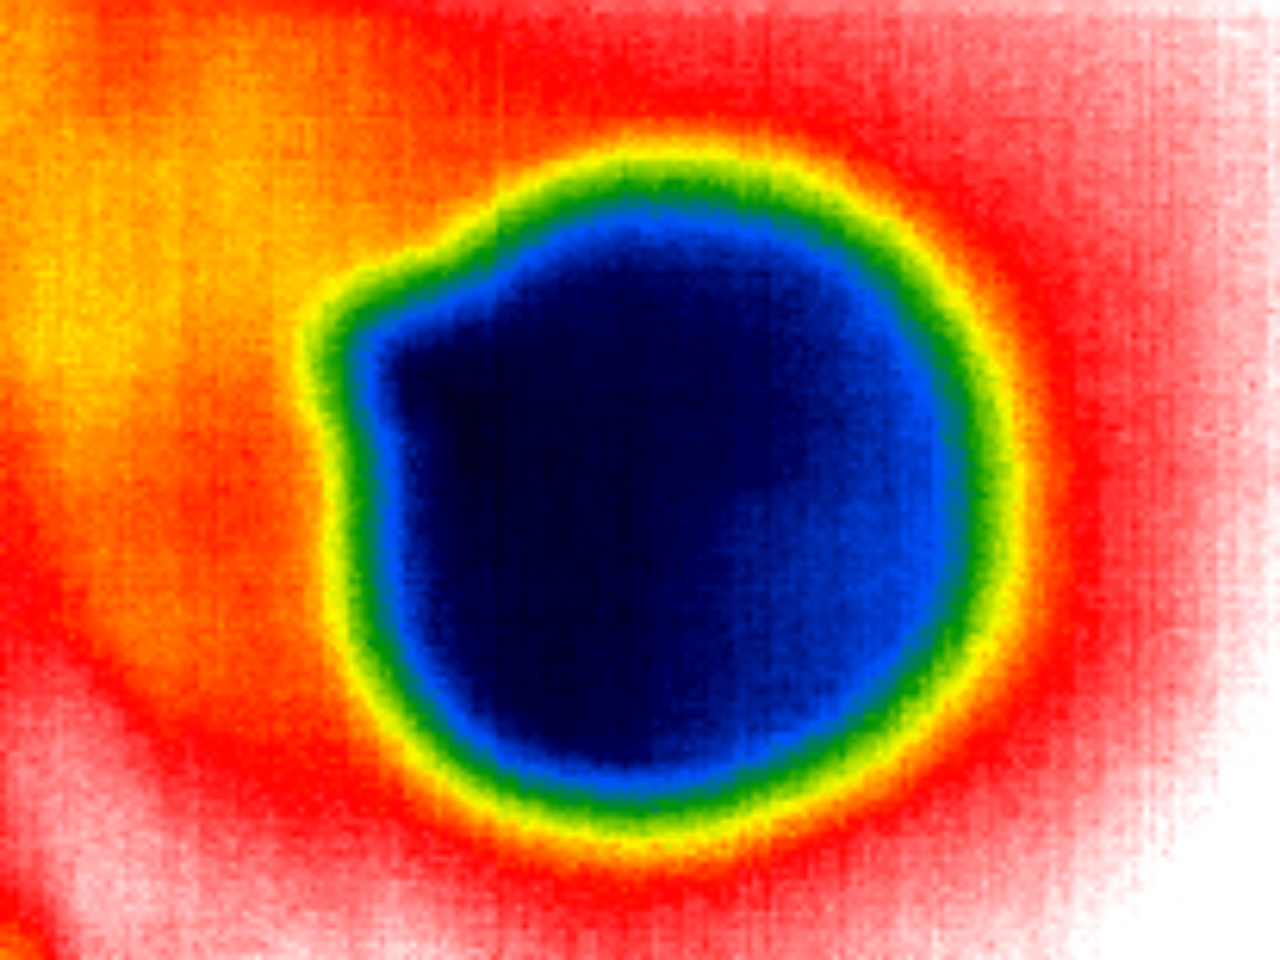
Label: Major Defect